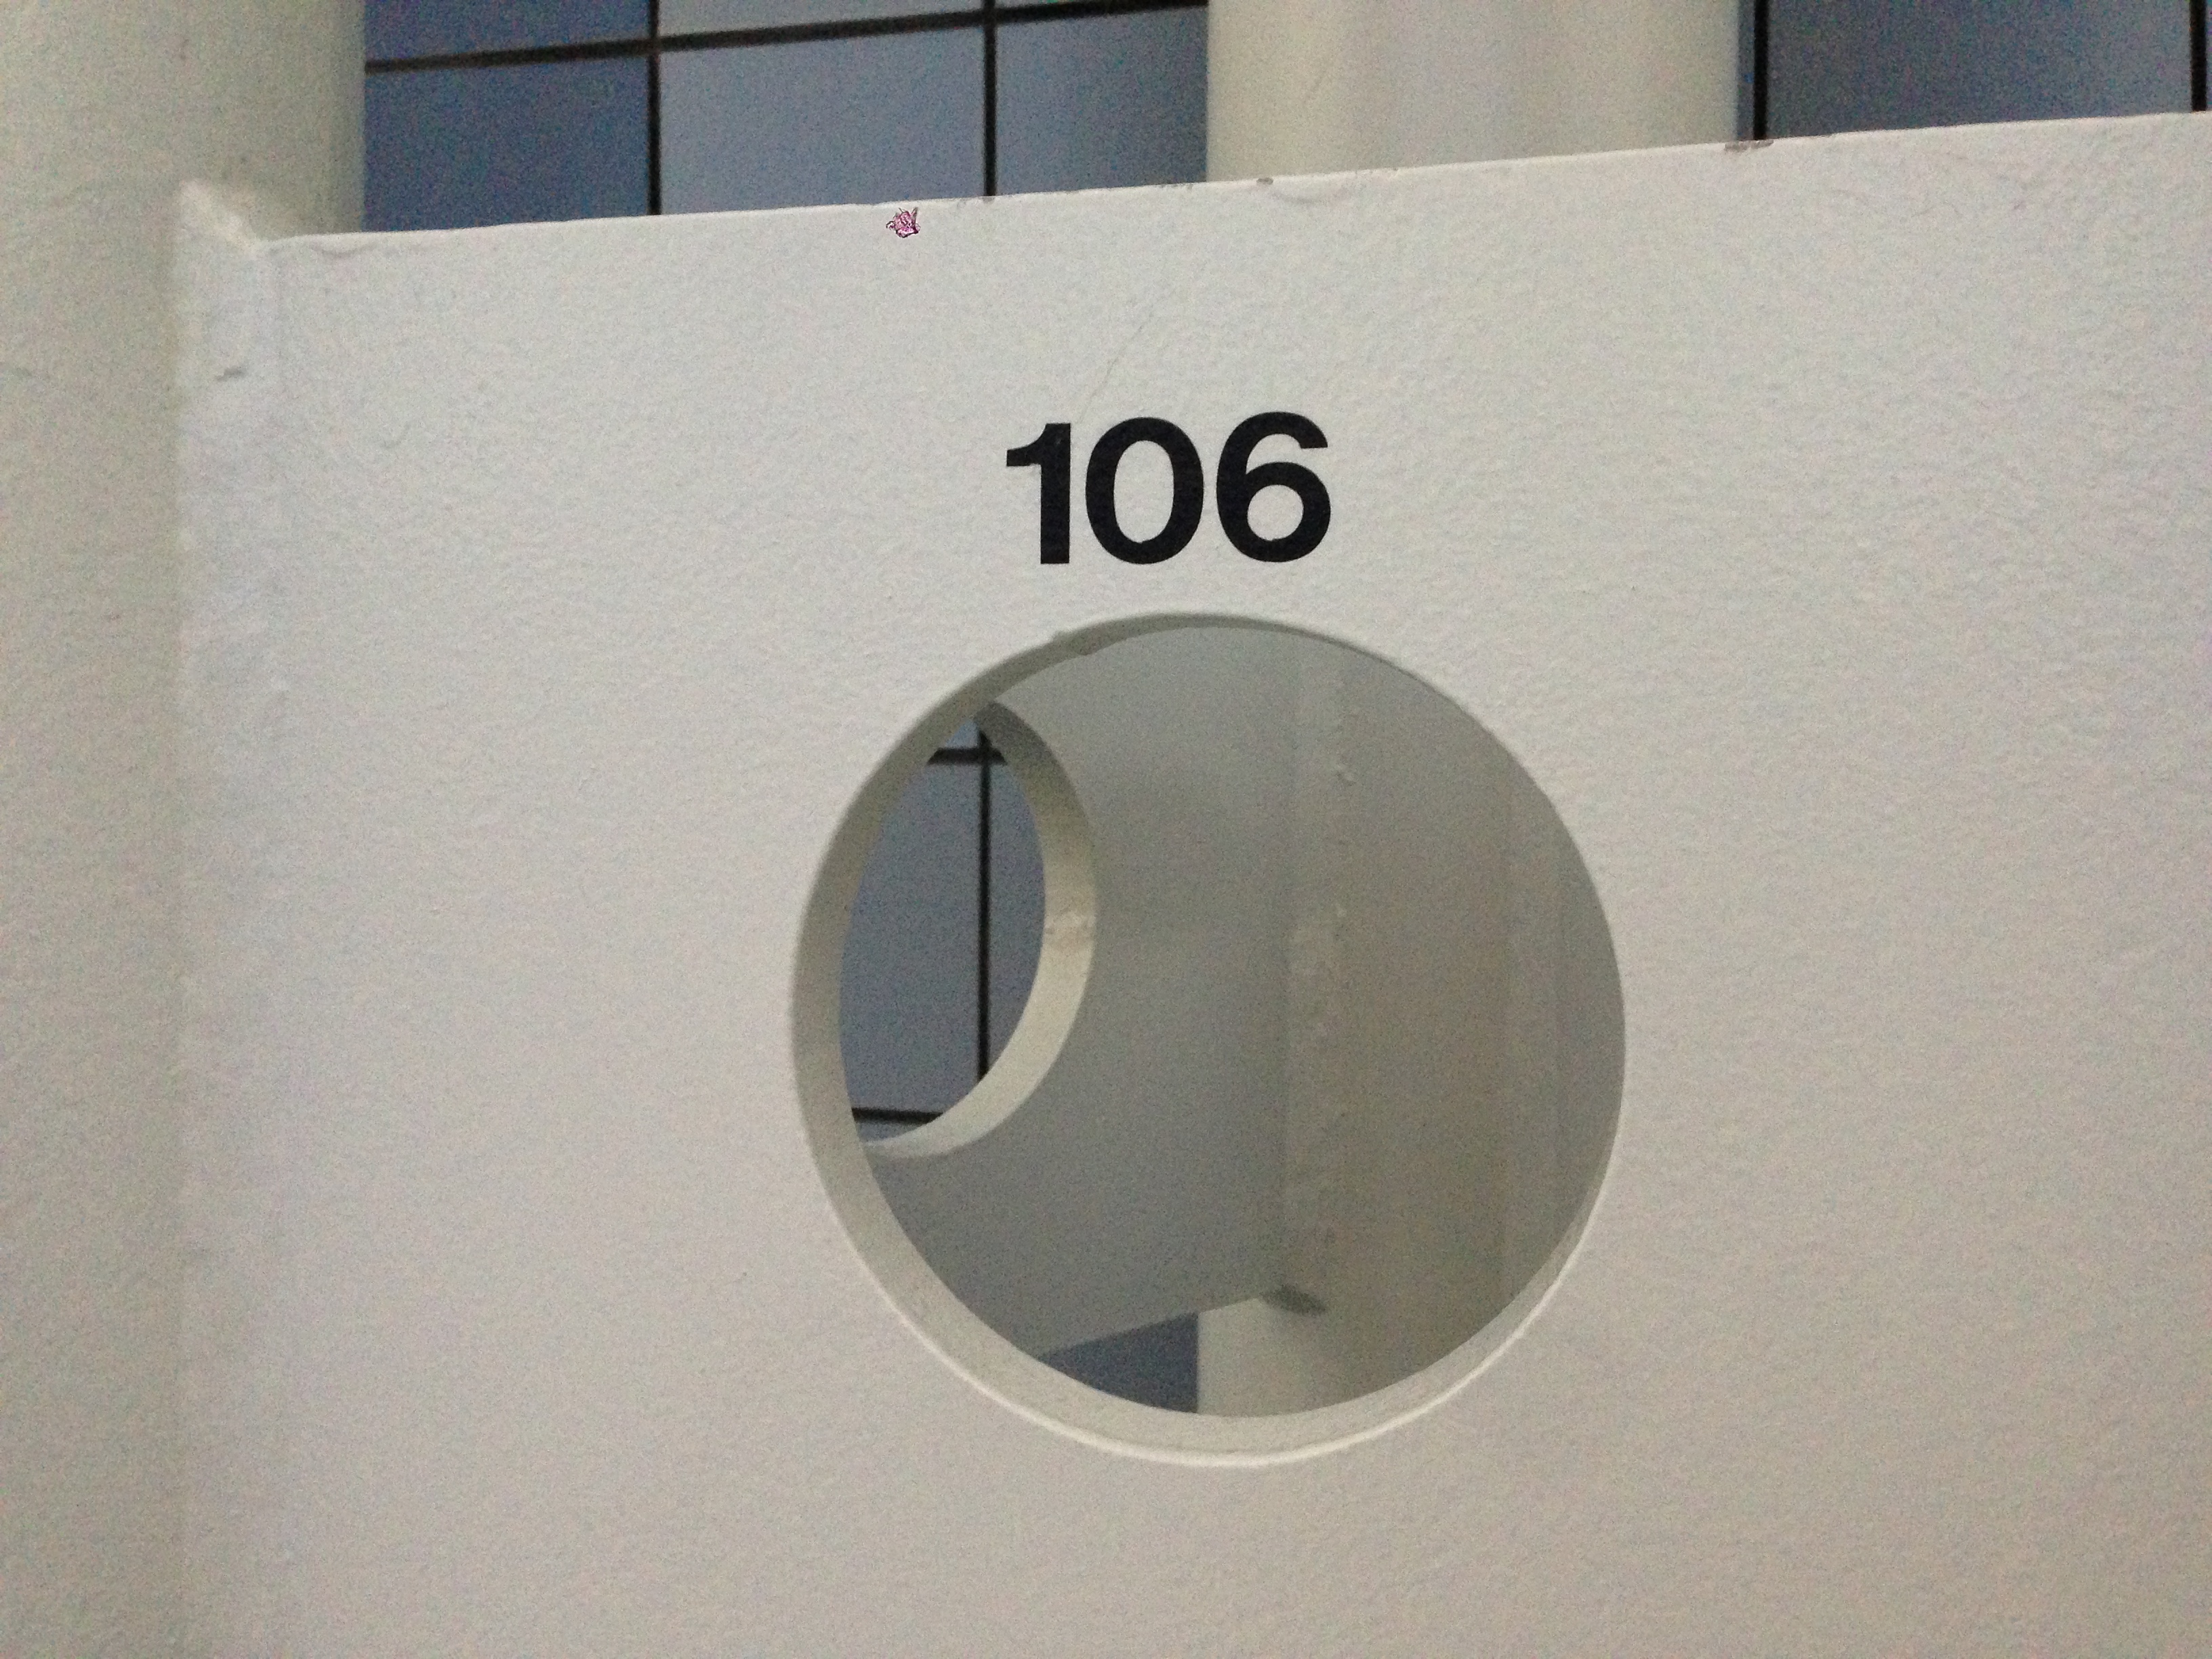
white, number, circle, product, uploadedbyflickrmobile, shape, ds106, 106, house numbering